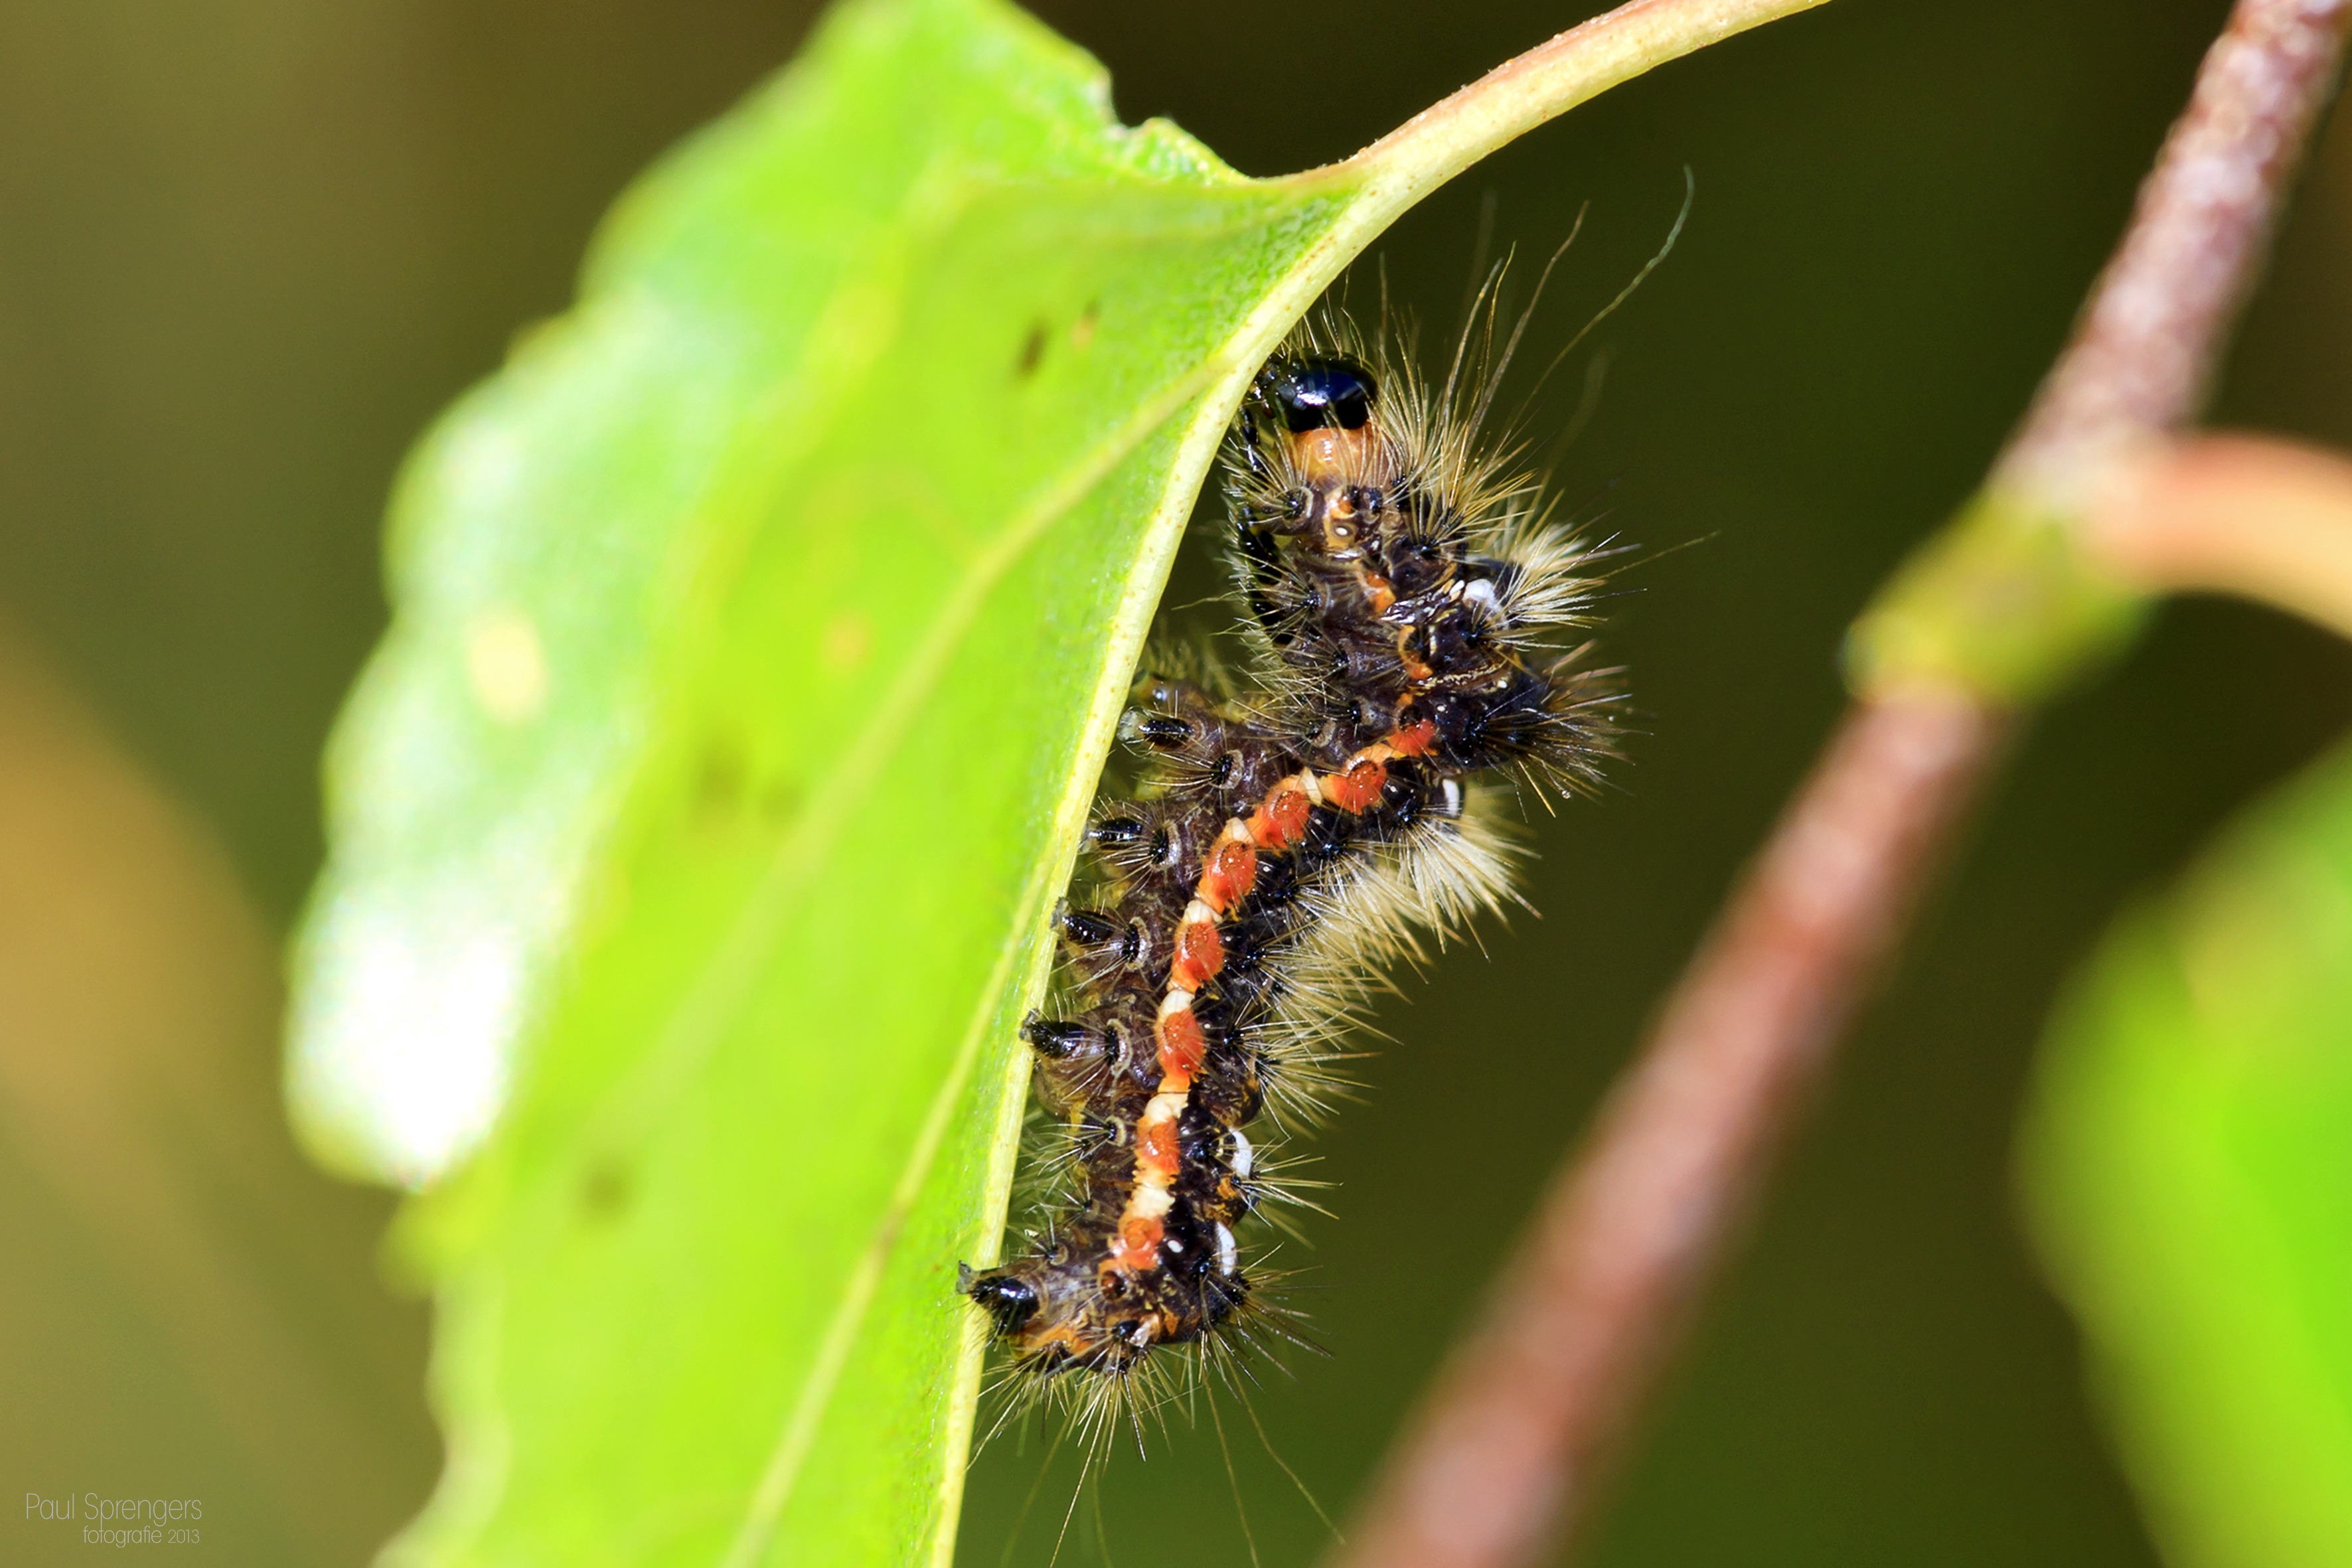
nature, photography, green, insect, macro, bug, fauna, invertebrate, caterpillar, close up, hairy, larva, macro photography, arthropod, plant stem, moths and butterflies